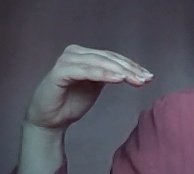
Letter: haa